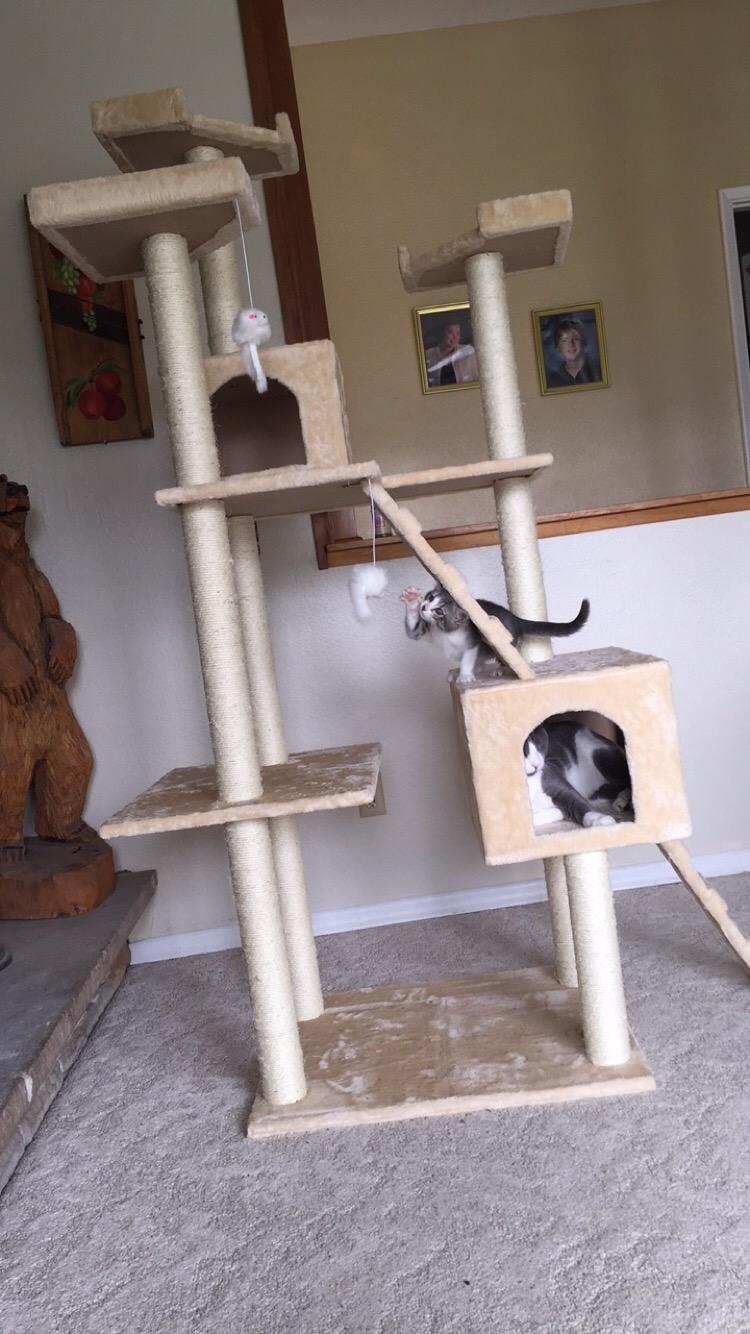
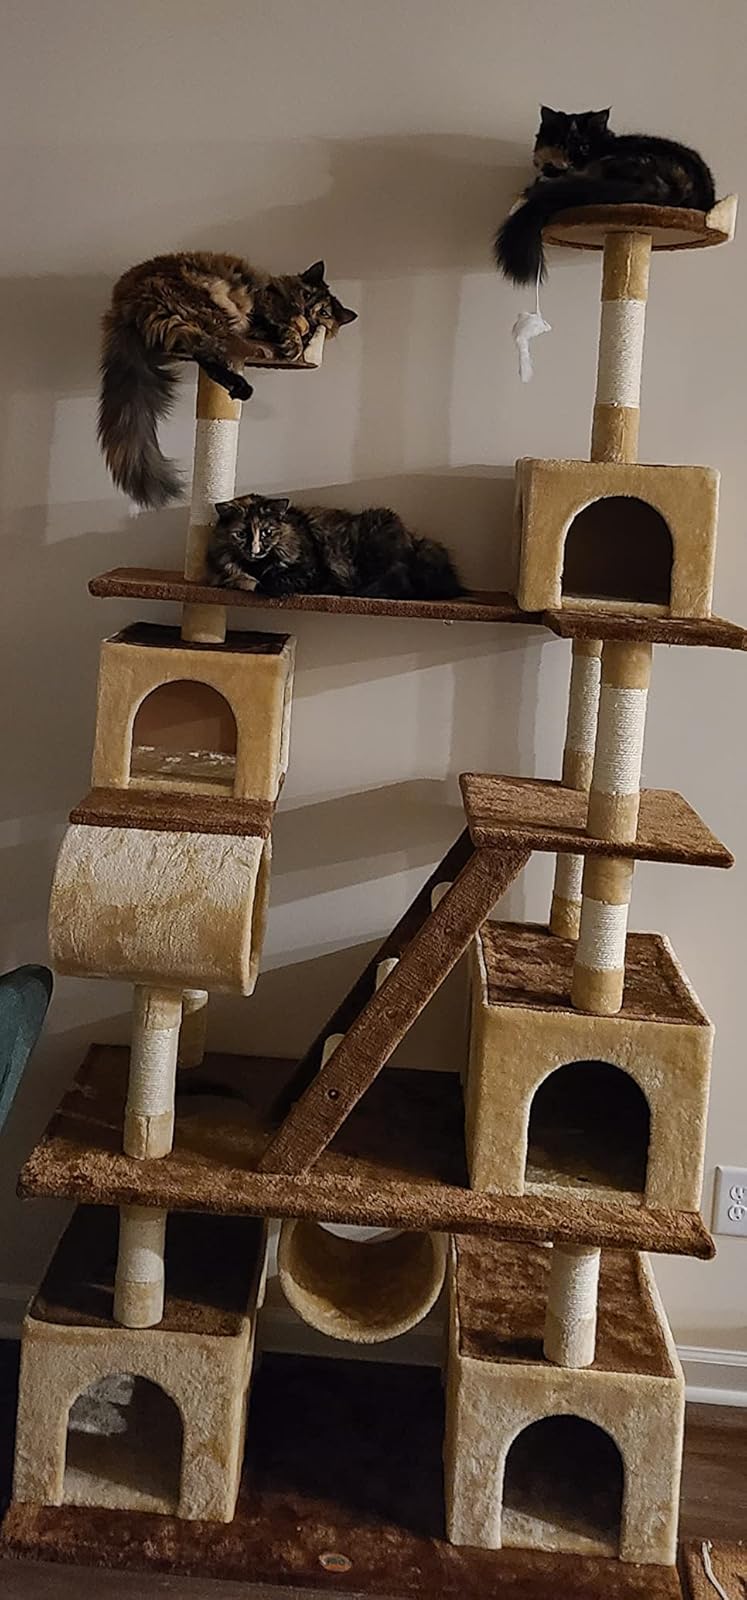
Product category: items_cat tree
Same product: no